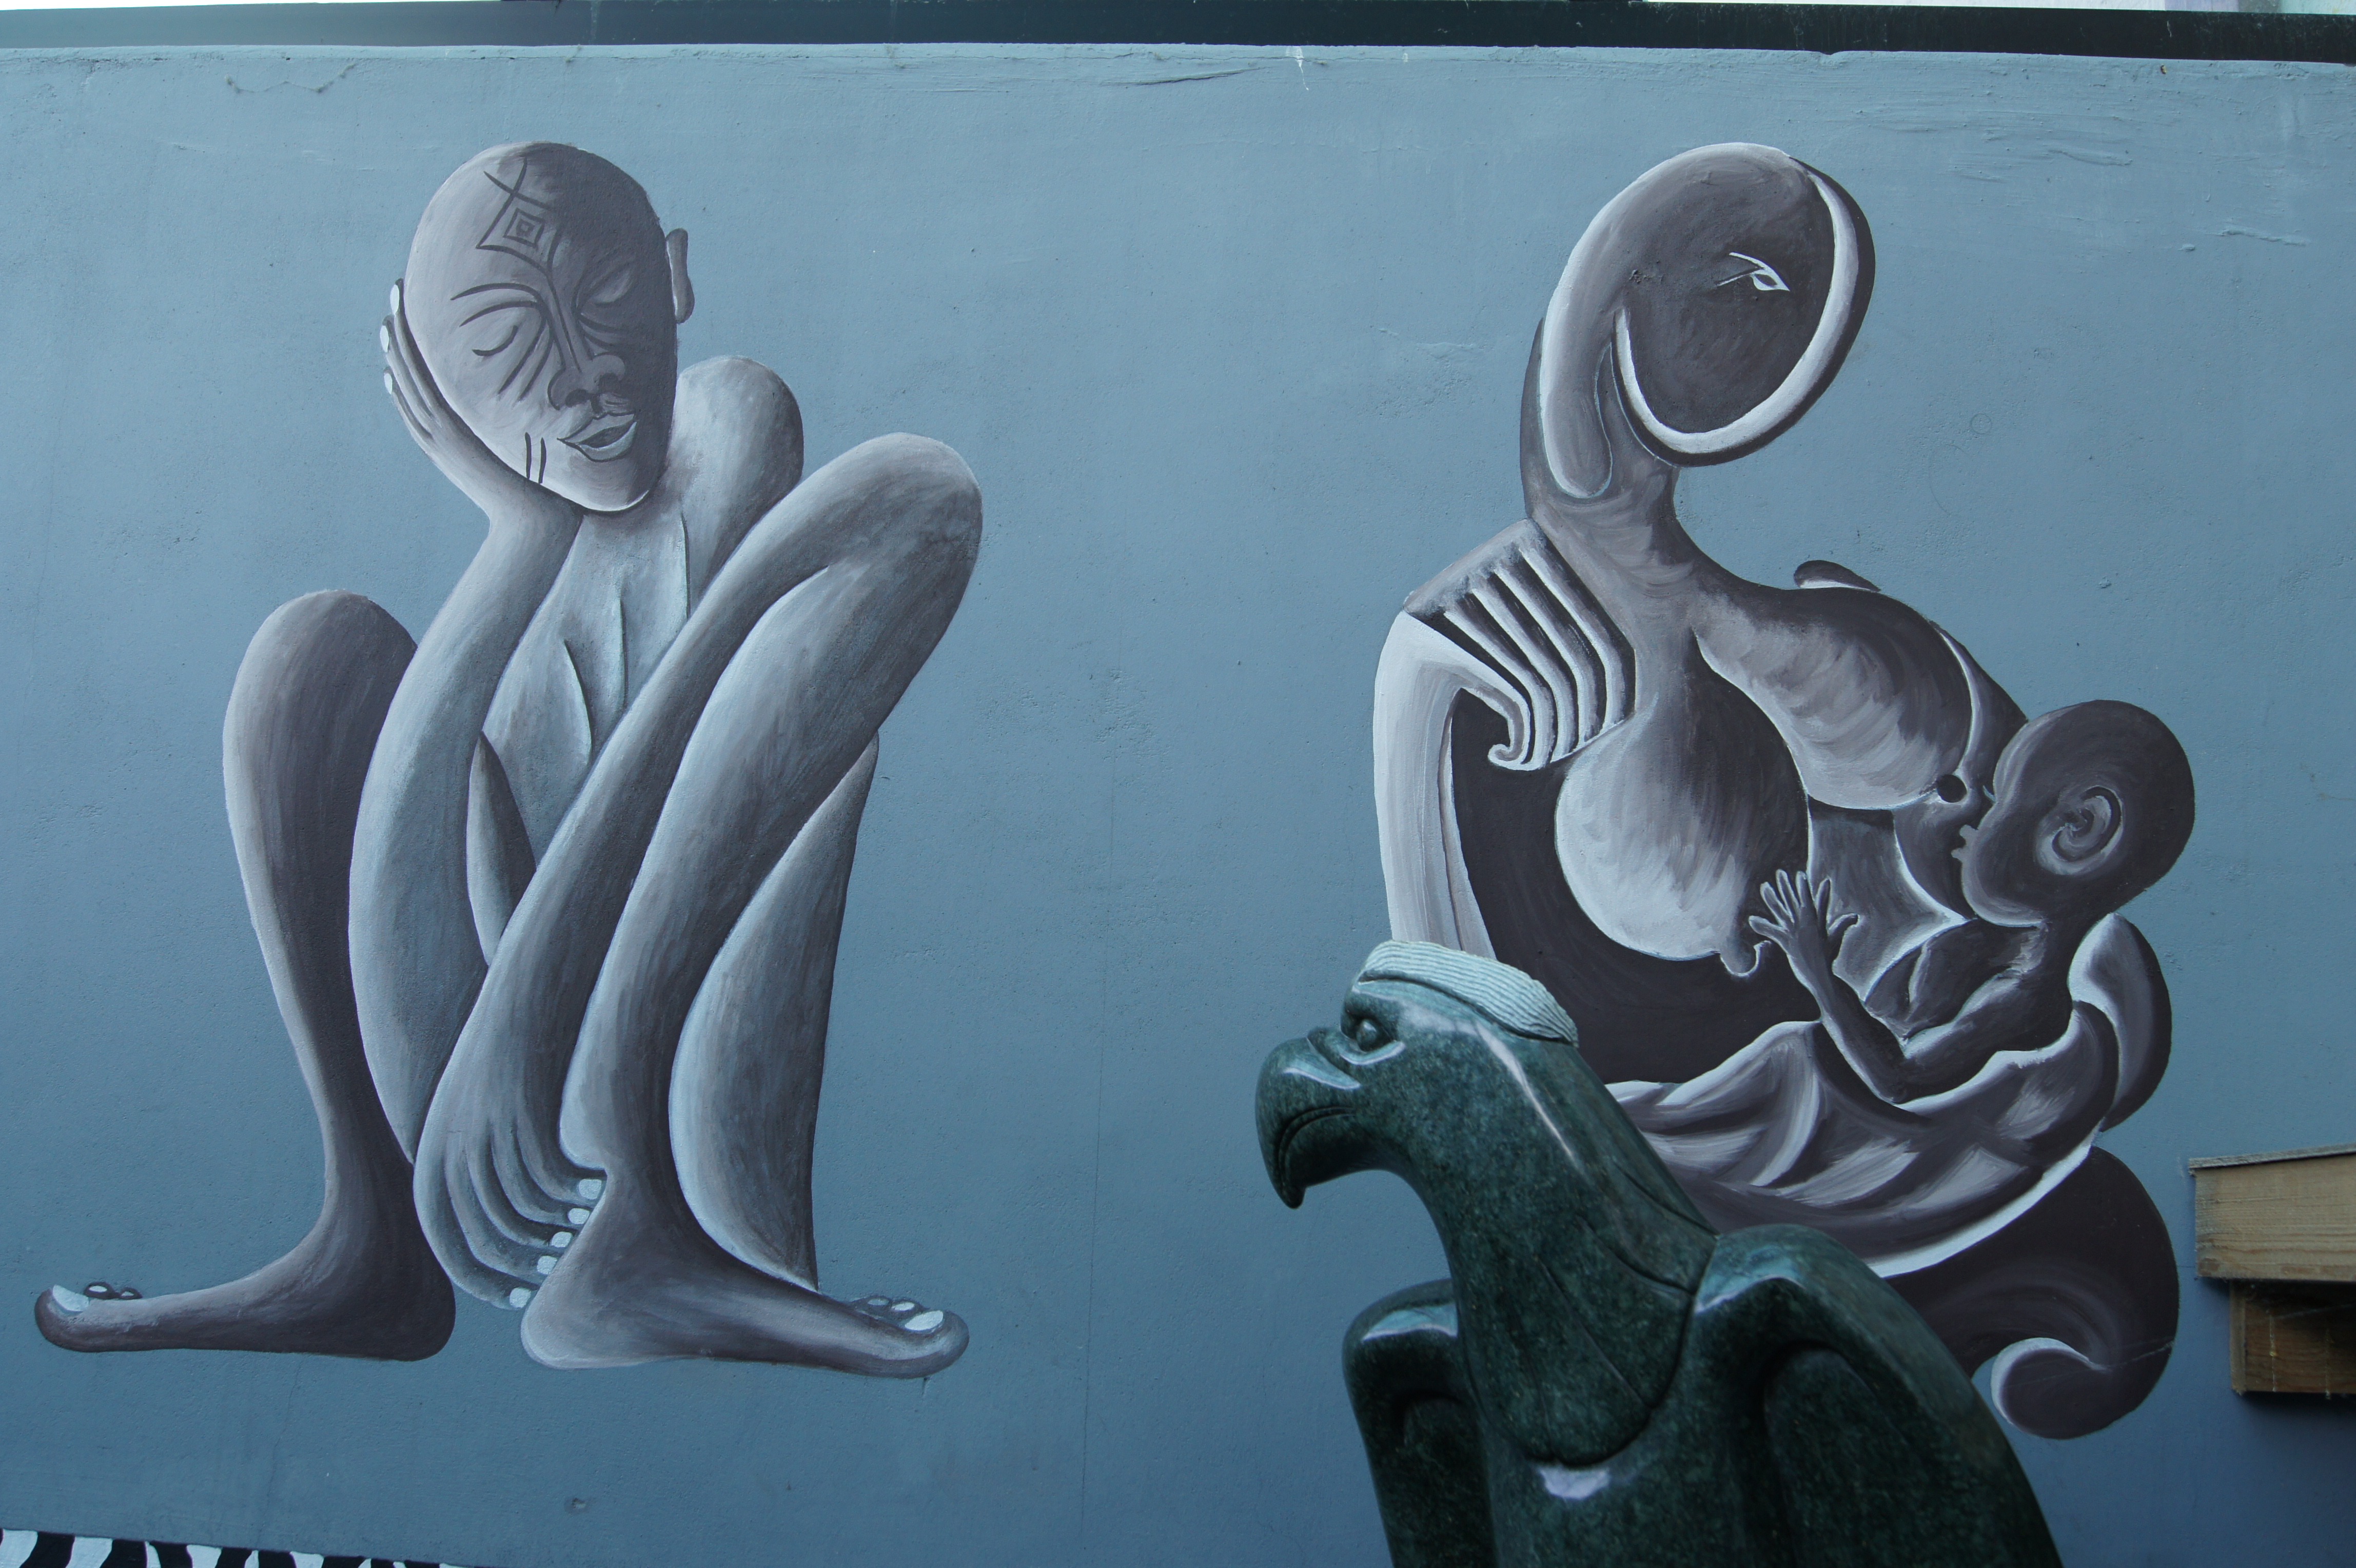
statue, baby, mom, sculpture, art, figure, drawing, illustration, mural